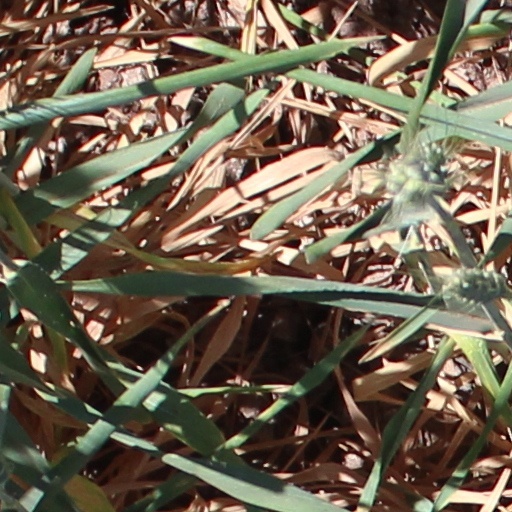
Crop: wheat